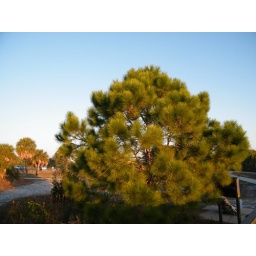
young pine tree in the morning light